Murray High School (Utah)

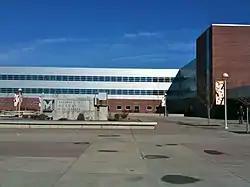
Murray High School's main entrance and plaza

Murray High School is the only high school in the Murray City School District in Murray, Utah. Murray High School is located in the Salt Lake City metropolitan area with 1,465 students enrolled in the 2019–2020 academic year. The school enrolls students in grades 10–12. The school's mascot is the Spartan, and the school colors are orange and black. Murray High is a 5-A school in Utah's 6 Division high school sports leagues (1A being the smallest, and 6A being the largest). The Disney Channel reality show "" was shot on the Murray High campus in 2008, and "American Idol" season 7 runner-up David Archuleta attended the school. The school also offers the highest number of Salt Lake Community College Concurrent Enrollment classes in the state of Utah.